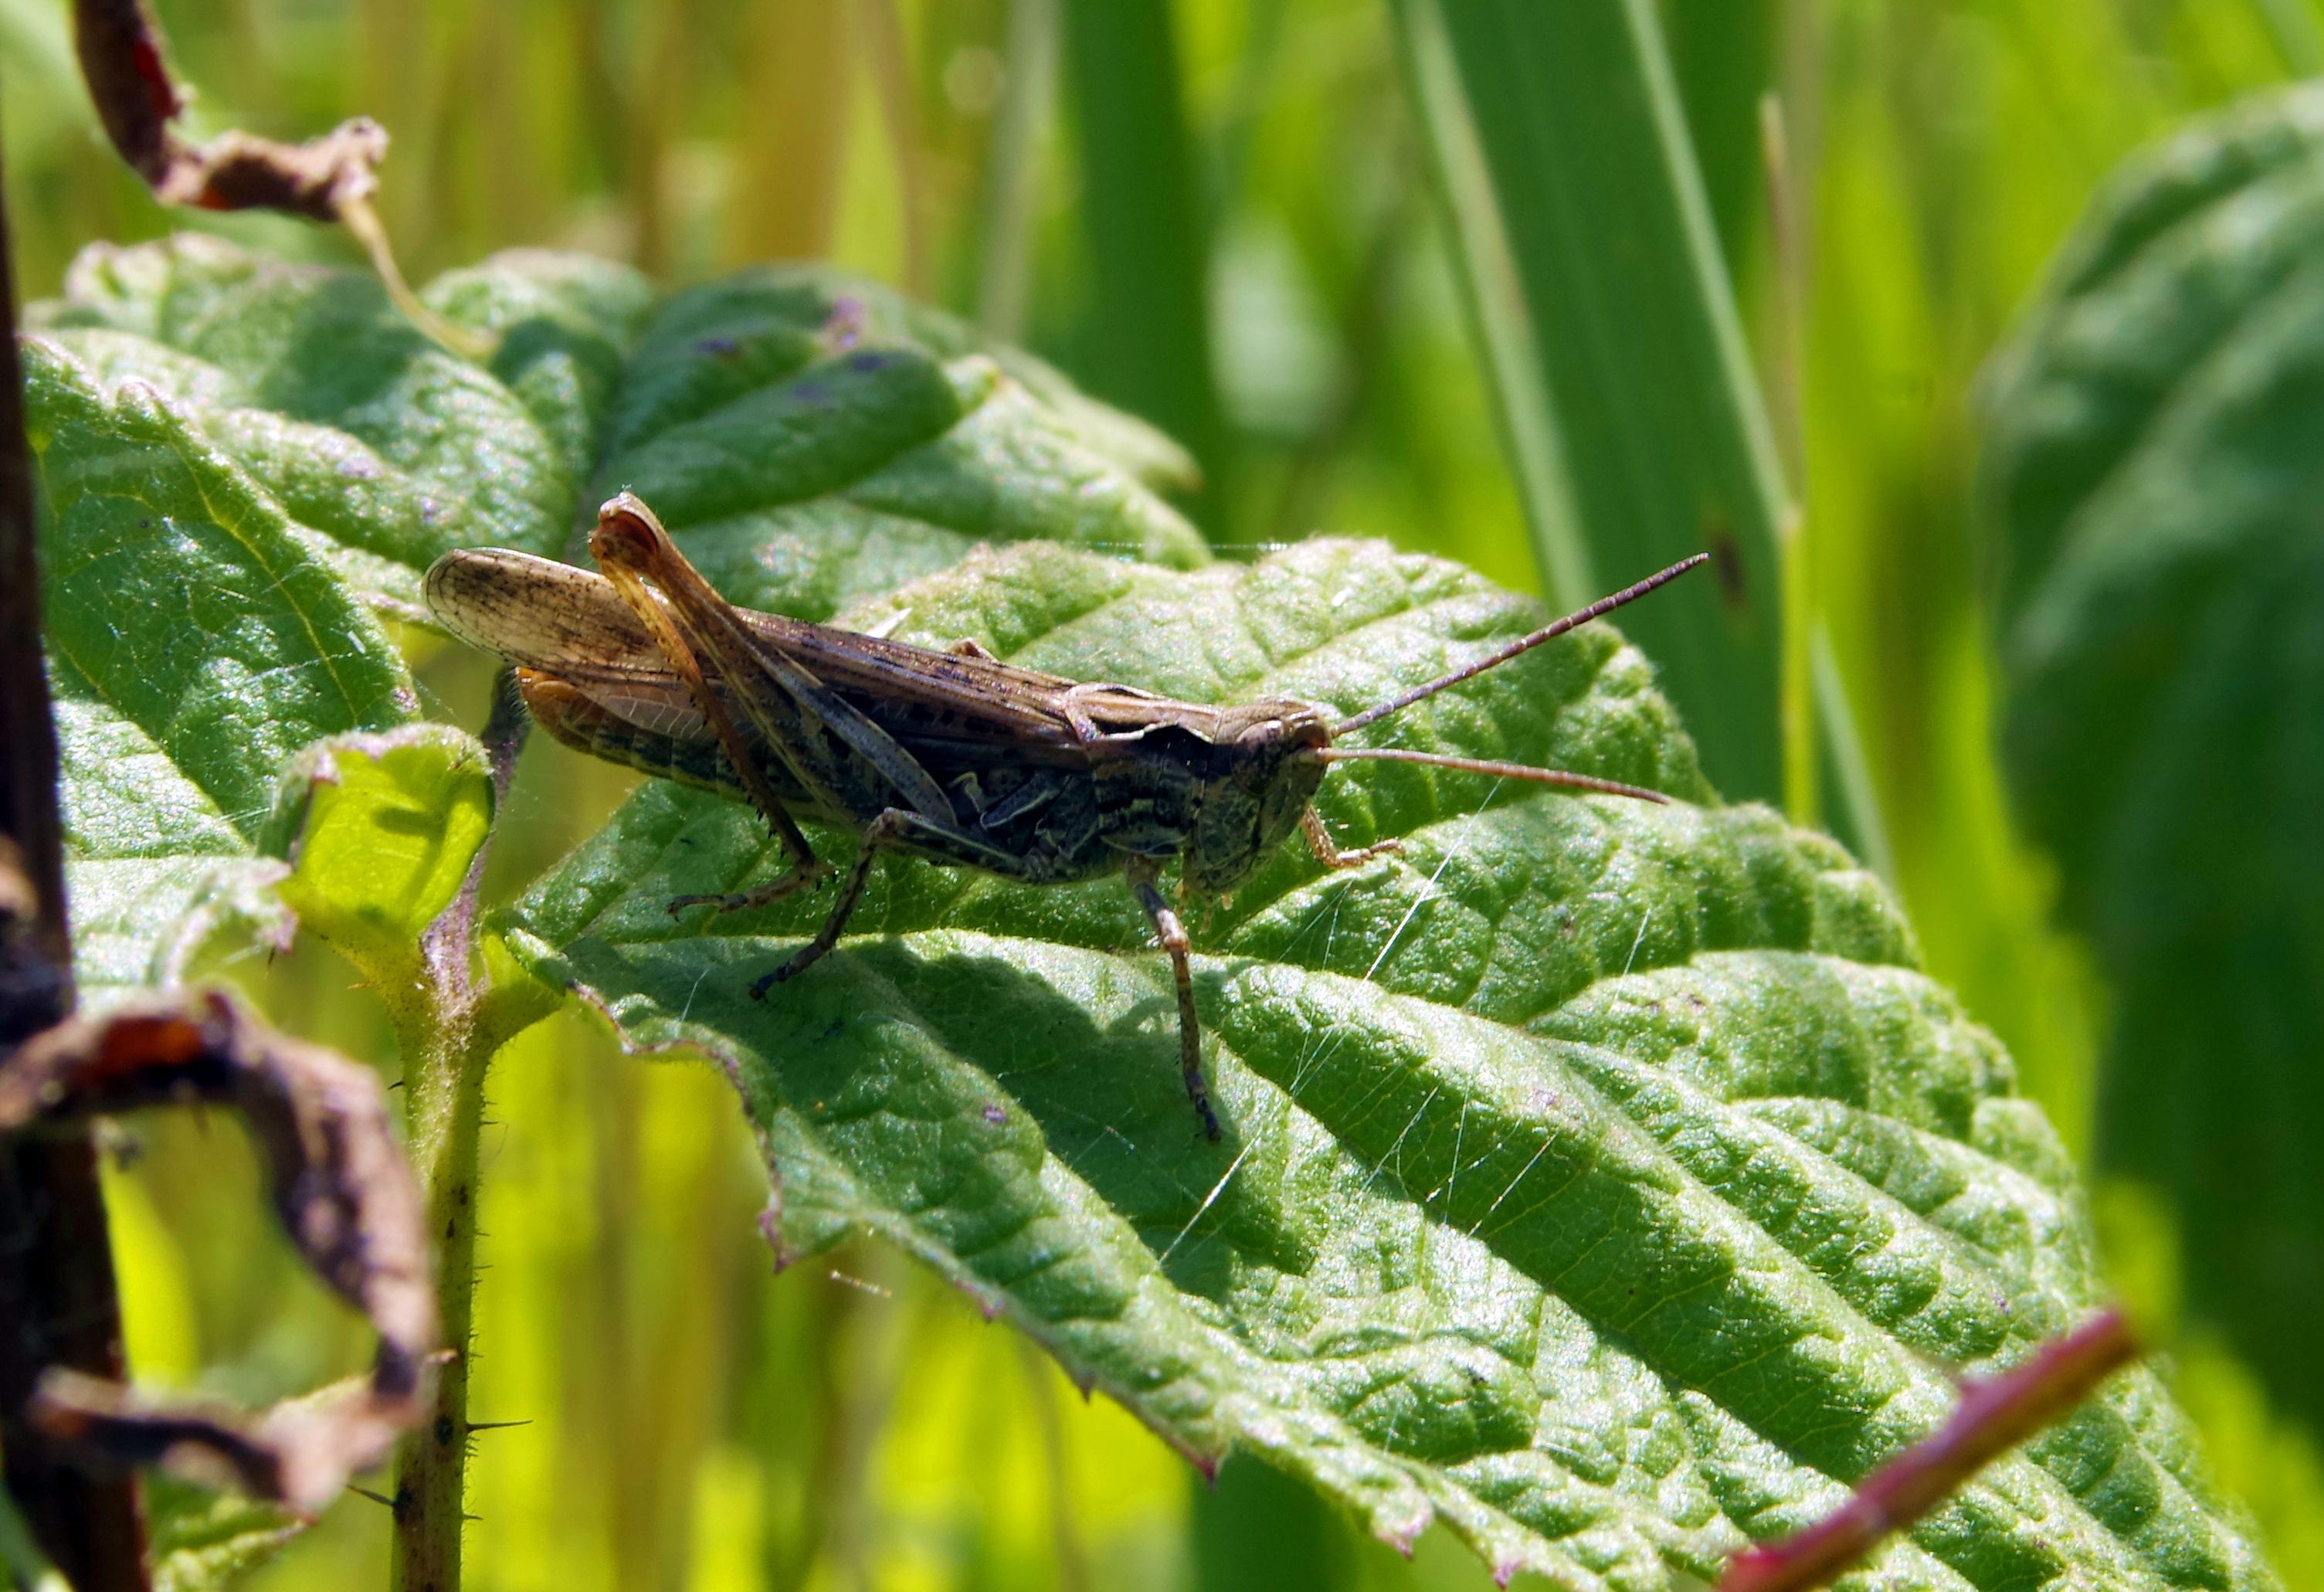
nature, grass, meadow, leaf, flower, wildlife, green, insect, macro, botany, closeup, fauna, invertebrate, cricket, grasshopper, macro photography, konik, cricket like insect